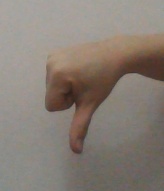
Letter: waw